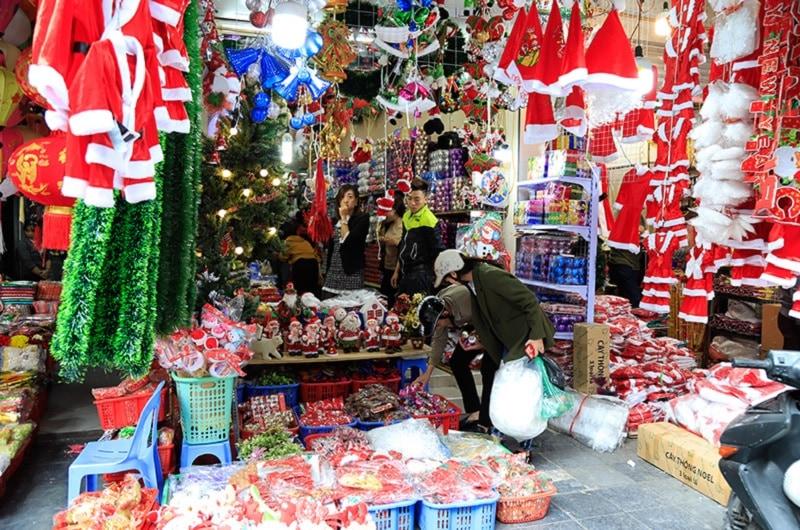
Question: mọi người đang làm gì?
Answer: mọi người đang mua hàng trang trí dịp giáng sinh